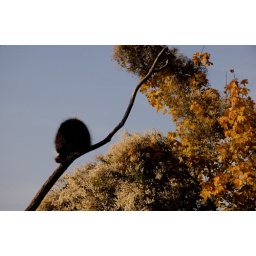
Unindentified animal sitting on a branch in a beautiful autumn day